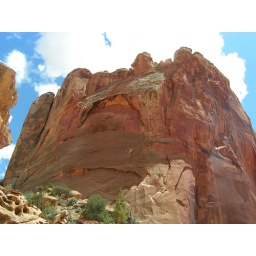
red rock cliffs and rock formations in Capital reef national park in Utah